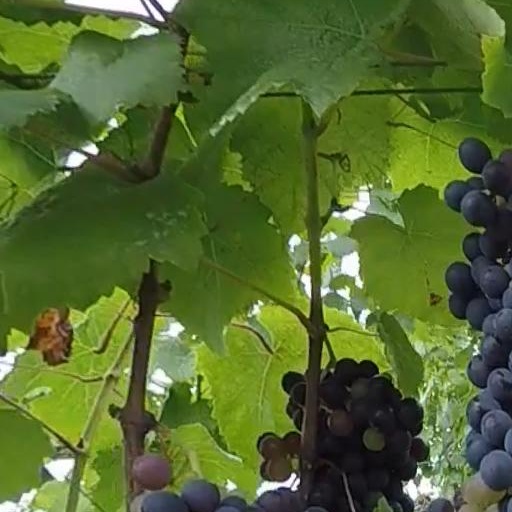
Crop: grape